Felipe Vizeu

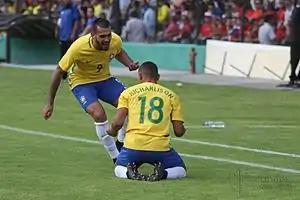
Vizeu and Richarlison celebrating a goal against Paraguay U20 in the 2017 South American Youth Football Championship.

On 18 July 2016 Brazil U23 head coach Rogério Micale announced that Vizeu had been chosen as one of the alternate players for the 2016 Summer Olympics. Vizeu received his first call-up to play for Brazil U20 on 16 August 2016.